F.W. Smith Silver Company

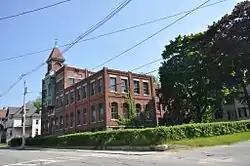

The F.W. Smith Silver Company is a historic factory building at 60 Chestnut Street in Gardner, Massachusetts. It was built in 1892 by Frank W. Smith, who had begun manufacturing sterling silver silverware in 1886. The business continued under a succession of owners until 1958. The building is locally distinguished for its late Victorian commercial style, including a tower with pyramidal roof, and stained glass windows. The building was listed on the National Register of Historic Places in 1979.